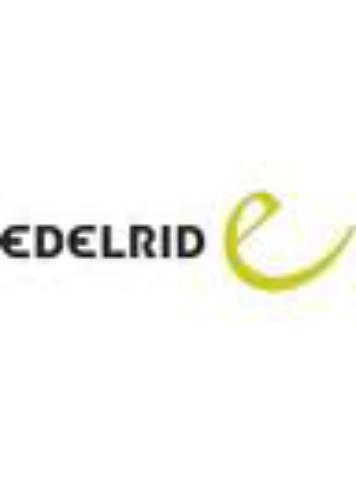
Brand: Edelrid
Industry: Sports